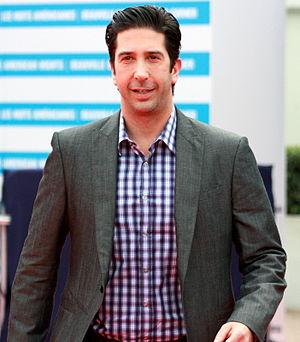
David Lawrence Schwimmer est un acteur et réalisateur américain né le 2 novembre 1966 à Astoria. Il est connu pour avoir interprété le personnage de Ross Geller dans la série Friends.